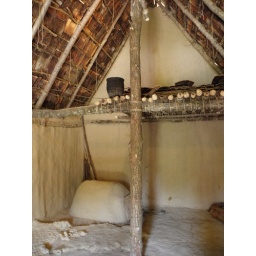
this seems to be a kitchen - it is a stove in the corner